Golden eagle

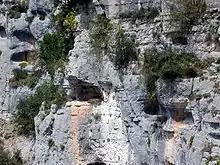
Eyrie (in hollow at left center) in the Valley of the Siagne de la Pare, Alpes-Maritimes, France

Territoriality is believed to be the primary cause of interactions and confrontations between non-paired golden eagles. Golden eagles maintain some of the largest known home ranges (or territories) of any bird species but there is much variation of home range size across the range, possibly dictated by food abundance and habitat preference. Home ranges in most of the range can vary from . In San Diego County in California, the home ranges varied from , with an average of . However, some home ranges have been much smaller, such as in southwestern Idaho where, possibly due to an abundance of jackrabbits, home ranges as small as are maintained. The smallest known home ranges on record for golden eagles are in the Bale Mountains of Ethiopia, where they range from . 46% of undulating displays in Montana occurred shortly after the juvenile eagles left their parents range, suggesting that some residents defend and maintain territories year-round. Elsewhere it is stated that home ranges are less strictly maintained during winter but hunting grounds are basically exclusive. In Israel and Scotland, aggressive encounters peaked from winter until just before egg-laying and were less common during the nesting season. Threat displays include undulating flight and aggressive direct flapping flight with exaggerated downstrokes. Most displays by mature golden eagles (67% for males and 76% for females) occur, rather than around the nest, at the edge of their home ranges. In Western Norway, most recorded undulating flight displays occur during the pre-laying period in late winter/early spring. Display flights seem to be triggered by the presence of other golden eagles. The use of display flights has a clear benefit in that it lessens the need for physical confrontations, which can be fatal. Usually, non-breeding birds are treated aggressively by the golden eagle maintaining their home range, normally being chased to the apparent limit of the range but with no actual physical contact. The territorial flight of the adult golden eagle is sometimes preceded or followed by intense bouts of undulating displays. The invader often responds by rolling over and presenting talons to the aggressor. Rarely, the two eagles will lock talons and tumble through the air; sometimes fall several revolutions and in some cases even tumble to the ground before releasing their grip. In some parts of the Alps, the golden eagle population has reached the saturation point in appropriate habitat and apparently violent confrontations are more common than in other parts of the range. Golden eagles may express their aggression via body language while perched, typically the adult female when confronted by an intruding eagle: the head and body are upright, feathers on head and neck are erect; the wings may be slightly spread and beak open; often accompanied by intense gaze. They then often engage in a similar posture with wings spread wide and oriented toward the threat; sometimes rocking back on tail and even flopping over onto the back with talons extended upward as defense. Such behavior may be accompanied by wing slap against the threatening intruder. When approached by an intruder, the defending eagle turns away, partially spreads tail, lowers head, and remains still; adults on the nest may lower head and "freeze" when approached by a person or a helicopter. Females in Israel displayed more than males and mostly against interspecific intruders; males apparently displayed primarily as part of courtship. Five of 7 aggressive encounters at carcasses during winter in Norway were won by females; in 15 of 21 conflicts, the younger bird dominated an older conspecific. However, obvious juvenile eagles (apparent to the adult eagles due to the amount of white on their wings and tail) are sometimes allowed to penetrate deeply into a pair's home range and all parties commonly ignore each other. In North Dakota, it was verified that parent eagles were not aggressive towards their own young after the nesting period and some juveniles stayed on their parents territory until their 2nd spring and then left by their own accord.